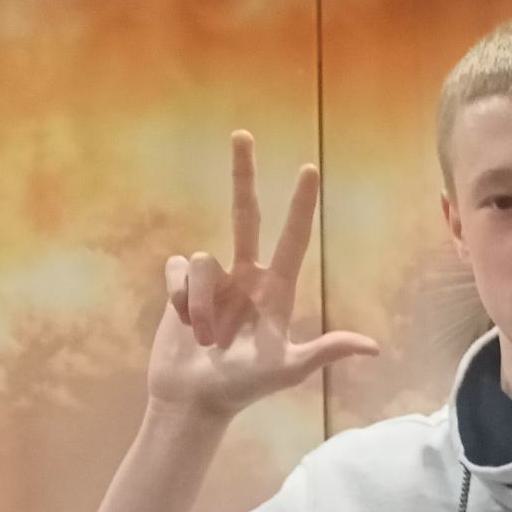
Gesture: three2